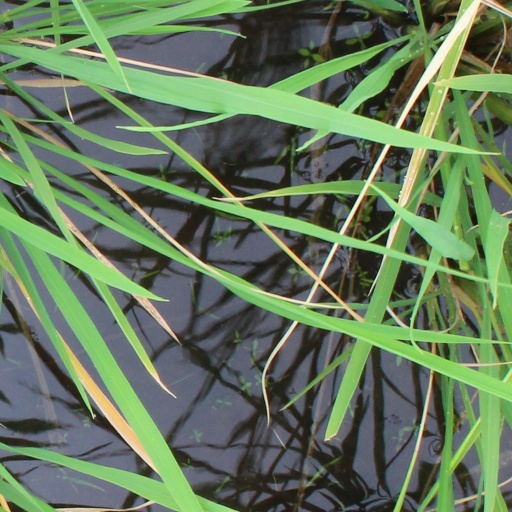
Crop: rice